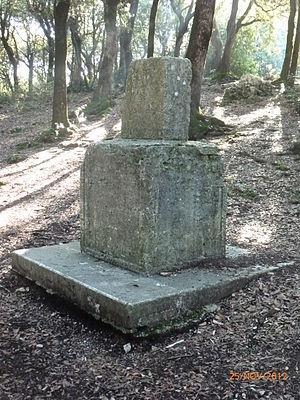
La Lex Spoletina ou encore Lex luci Spoletina est un document épigraphique romain composé de deux inscriptions gravées sur deux pierres calcaires datant du IIIᵉ siècle av. J.-C., l'une découverte en 1876, l'autre en 1913 en Ombrie. Ces inscriptions détaillent le règlement concernant l'utilisation des bois sacrés.